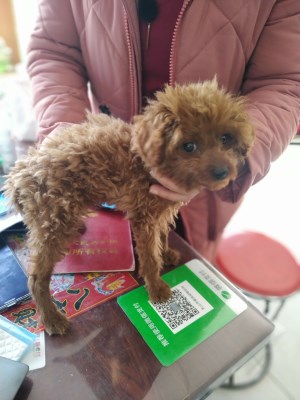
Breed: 7449-n000128-teddy